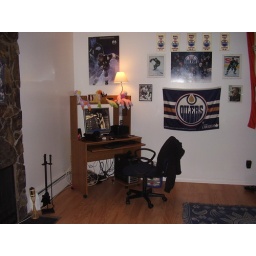
my computer desk in edmonton